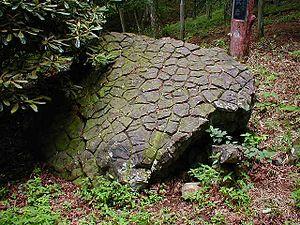
Mont Mikuni est le nom de trois montagnes de la préfecture de Gifu au Japon. La première se trouve à la limite des préfectures de Gifu et Aichi, la deuxième à la limite des préfectures de Gifu et Nagano et la troisième à la limite des trois préfectures.